Double-A All-Star Game

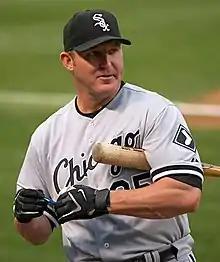
Jim Thome, the 1991 Eastern League MVP, became a five-time MLB All-Star and was enducted into the Baseball Hall of Fame in 2018.

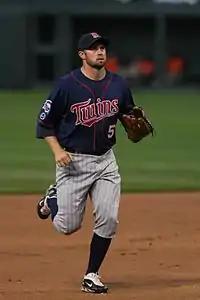
Michael Cuddyer, the 2001 Eastern League MVP, was voted onto two MLB All-Star teams.

Through 1996, a Most Valuable Player (MVP) Award was given to the player with the best performance from each Double-A league. One award was planned for the overall Most Valuable Player in 1997, but two players were selected as co-MVPs. Single MVPs were also selected in 1998 and 2000. In the final two years of contention, 2001 and 2002, the classification reverted to the original format and selected three MVPs, one from each league.